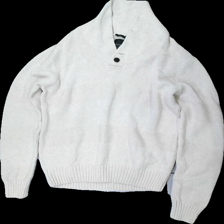
View: front
Type: Sweater
Category: Men
Brand: Not in the list
Brand text on label: Blue print
Colors: White
Material: 100% Cotton
Cut: Regular
Size: XL
Season: All
Price range: 100-150
Recommended usage: Reuse
Description: white knitted sweater